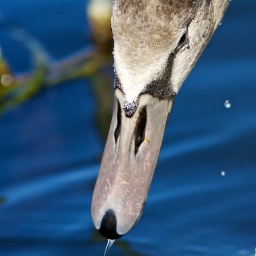
with apolgies to elton john ,4 shots all taken this week over water with the clear blue skies reflecting nicely